Margalla railway station

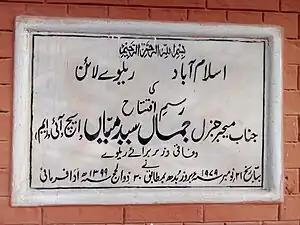
Inauguration plaque of Islamabad railway line fixed on the building of Margalla railway station in Islamabad. The railway line had been inaugurated by Pakistan's then railway minister Major General Jamal Said Mian (HIM) on 21 November 1979.

The station was established and inaugurated on 21 November 1979 by Minister for Railways Major General Jamal Said Mian. A rail shuttle was started between Islamabad and Rawalpindi. The shuttle was suspended within a year due to financial loss and the station was closed down. In 1988, freight train services were started from this railway station, but the service was suspended after a while. The station was shut for the next 29 years.